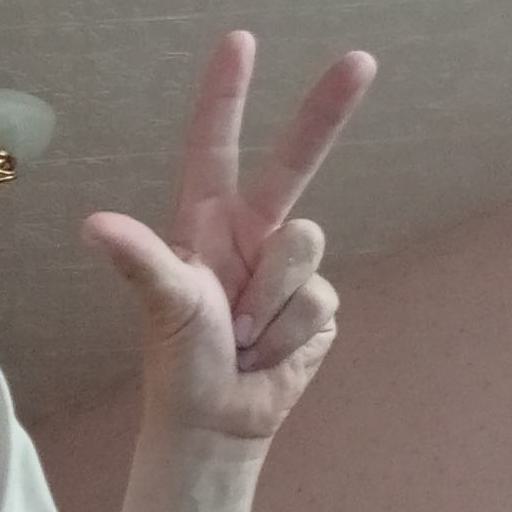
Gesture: three2